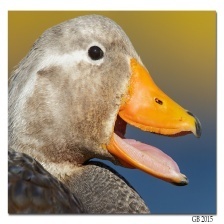
Species: STEAMER DUCK
Scientific name: TACHYERES
ImageNet parent category: drake